Maynard carbine

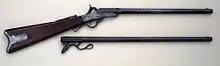
Maynard carbine, the short barrel is for 50 caliber rounds and the longer barrel is for 35 caliber

The Maynard carbine was a breech-loaded carbine used by cavalry in the American Civil War. The First Model was manufactured between 1858 and 1859. About 5,000 were made. In United States service it was distributed to the 9th Pennsylvania and 1st Wisconsin cavalry regiments, United States Marines aboard the USS "Saratoga" and the United States Revenue Cutter Service. About 6,770 Maynard carbines were in Confederate hands during the war; 5,000 in .35 caliber were purchased by Florida, 650 in .50 by Georgia, and 325 in .50 and 300 in .35 by Mississippi. Around 800 were purchased by militias in South Carolina and Louisiana. The Second Model or Model 1863 was manufactured between 1863 and 1865. Over 20,000 were made. This model lacked the tape primer and stock patch box, and was used by the 9th and 11th Indiana cavalry regiments and 11th Regiment Tennessee Volunteer Cavalry, among others. The Maynard had a good reputation for long-range accuracy, and Confederate sharpshooters made extensive use of it, especially during the Siege of Charleston.